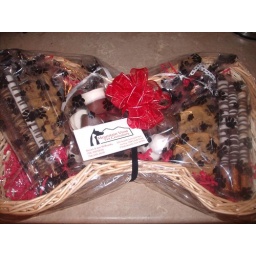
Chocolate assortment basket I made in the shape of a dog bone for a local pet crematory